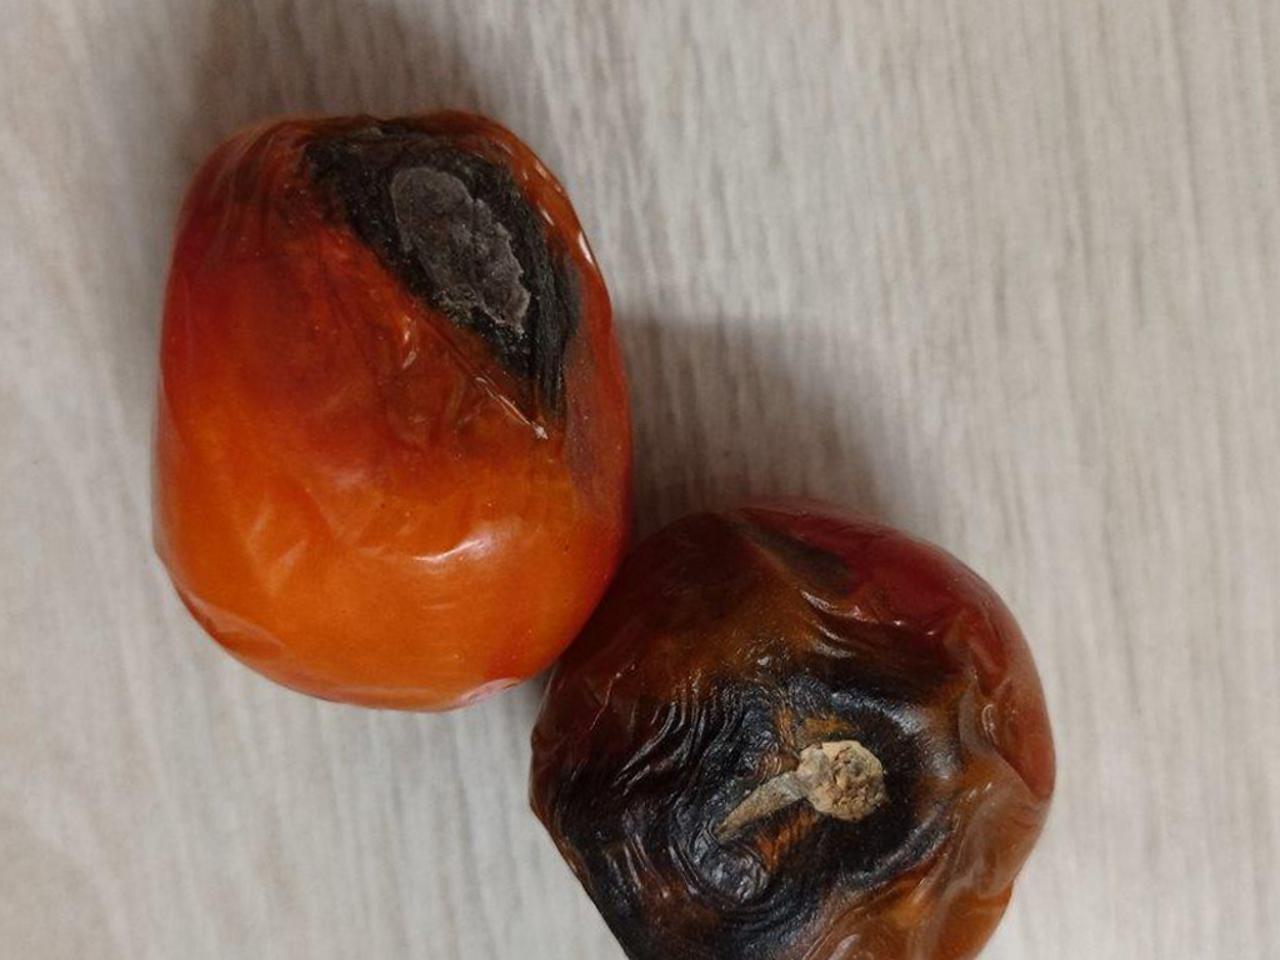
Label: Rotten